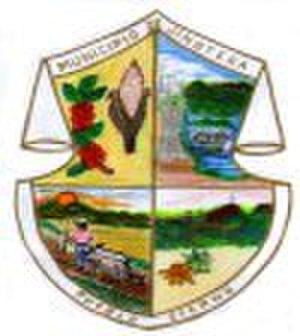
Le département de Jinotega est un des 15 départements du Nicaragua. Il est étendu sur 9 755 km² et a une population de 297 300 habitants. Sa capitale est Jinotega.
Jinotega, capitale du département de Jinotega, est une ville du Nicaragua située sur la route panaméricaine à 142 km au nord de Managua la capitale du pays.
Miss Nicaragua 2006, 24ᵉ élection de Miss Nicaragua, s'est déroulée le 4 mars 2006 au Théâtre national Rubén Dario de Managua. La gagnante, Cristiana Frixione Mendoza, succède à Daniela Clerk Castillo, Miss Nicaragua 2005.